Salpaus Further Education

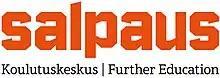

Salpaus Further Education (Koulutuskeskus Salpaus or Salpaus) is a regional college providing vocational education and training, staff development services and general upper secondary education in the Lahti region, Päijänne Tavastia province, Finland. Salpaus operates in six different locations, in Lahti, Asikkala, Heinola, Hollola, Nastola and Orimattila.